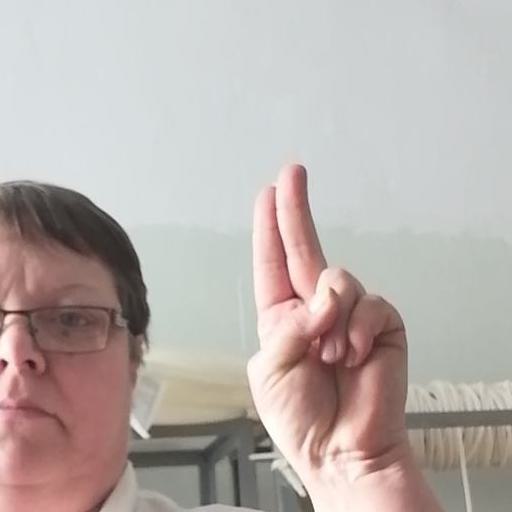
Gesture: two_up